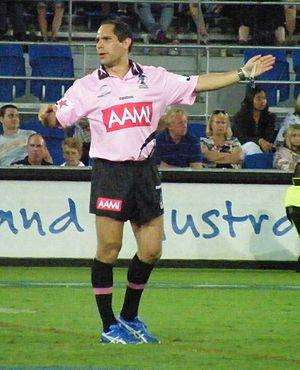
Ashley Klein est un arbitre de rugby à XIII australien. Il officie plus particulièrement au sein du championnat australien de rugby à XIII : la National rugby league.
Le rugby à XIII, appelé rugby league dans les pays anglophones, est un sport collectif opposant deux équipes de treize joueurs qui se disputent un ballon ovale dans un stade. L'objectif est de marquer plus de points que son adversaire, soit à la main en marquant des essais, soit au pied en marquant des pénalités ou des transformations.